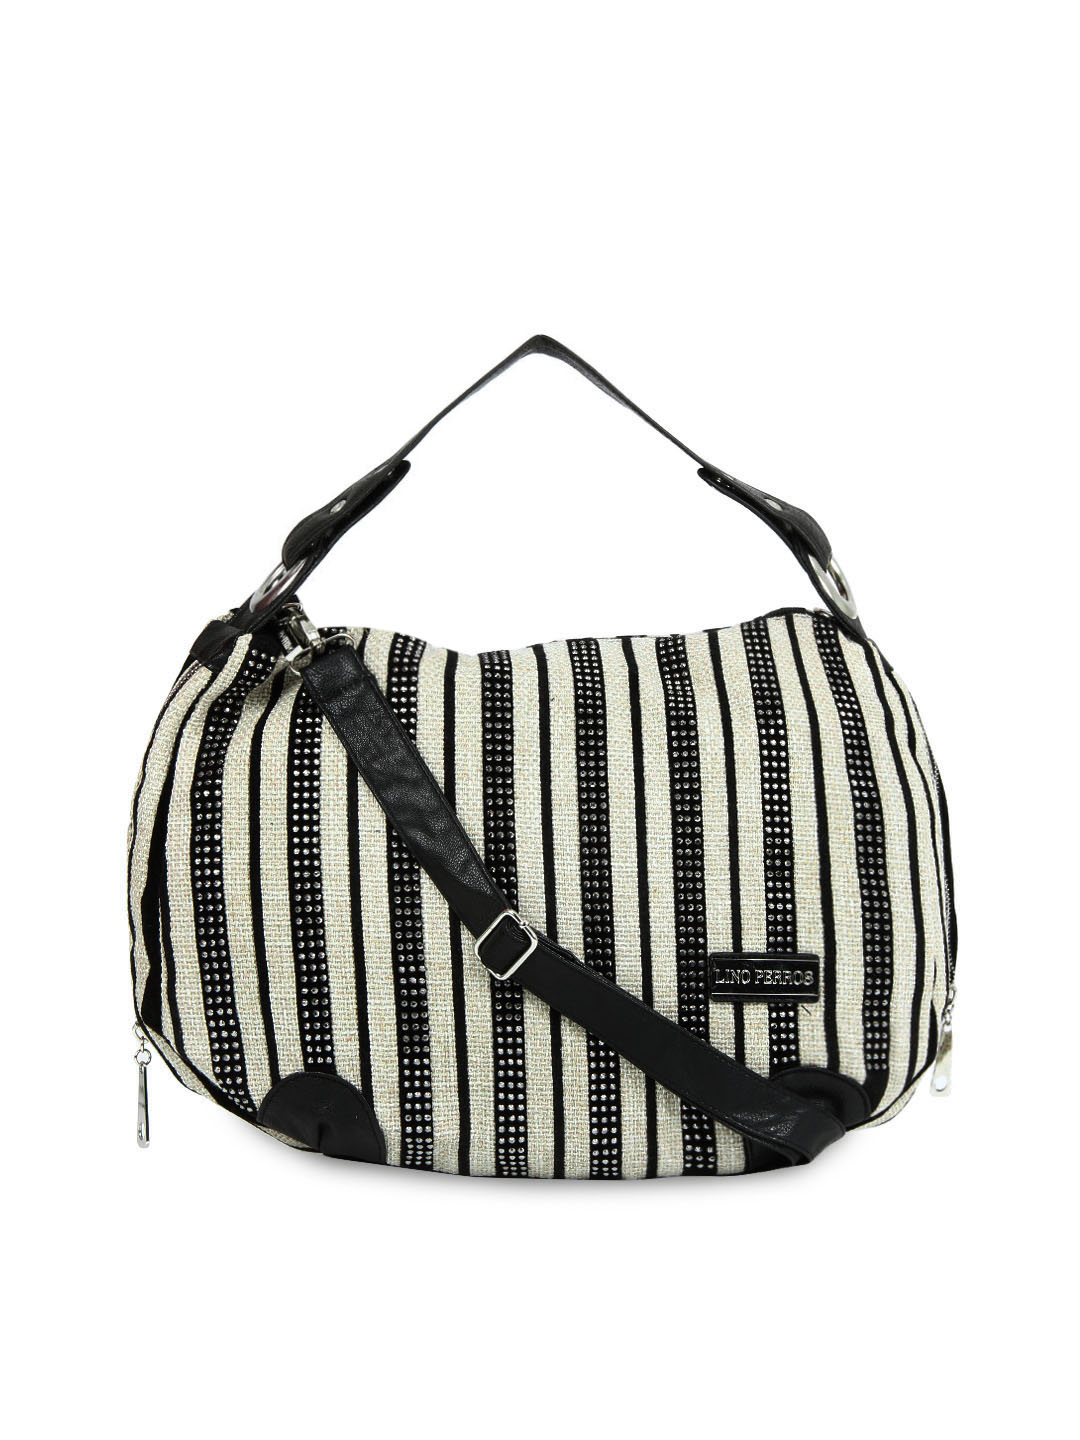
Lino Perros Women Beige and Black Handbag
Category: Accessories / Bags / Handbags
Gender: Women
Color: Beige
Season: Winter 2012
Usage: Casual